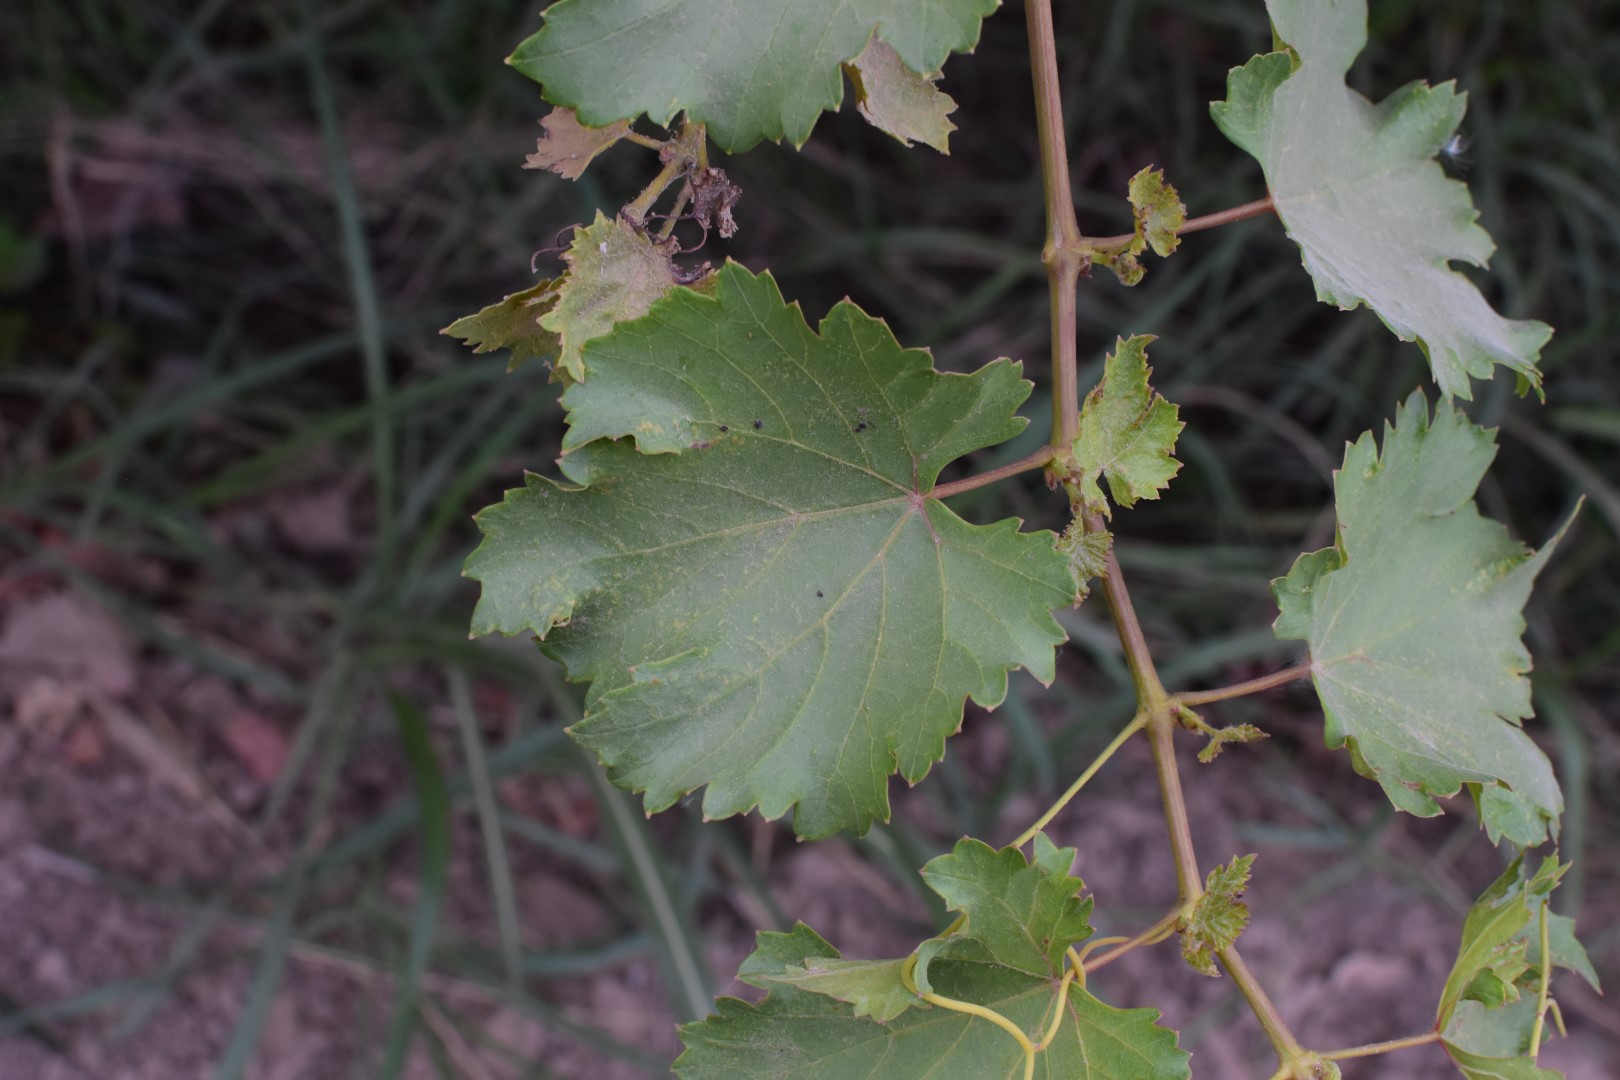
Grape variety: Kamali